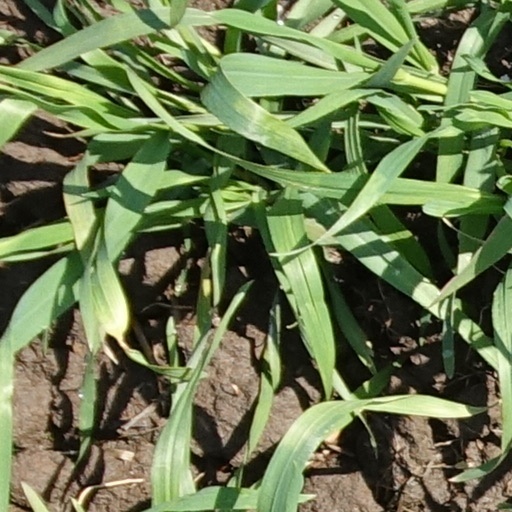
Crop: wheat